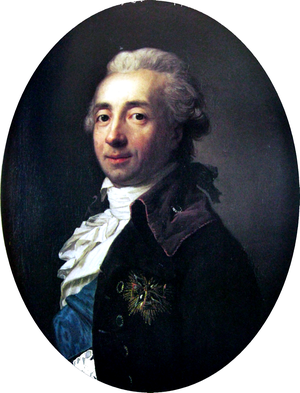
Michał Hieronim Radziwiłł, noble polonais, prince du Saint-Empire, membre de la famille Radziwiłł, Ordynat de Kletsk, Olyka-Niasvizh, grand porte épée de Lituanie, castellan de Vilnius, membre du Conseil permanent, voïvode de Vilnius. Il fut maréchal de la Diète de Partition.